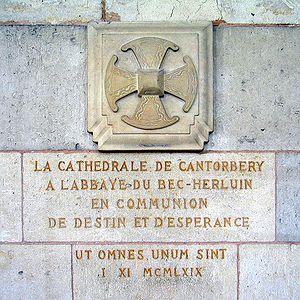
Cette croix se trouve sur le mur nord de l'église abbatiale de l'abbaye du Bec-Hellouin, à l'entrée à gauche. Elle a été offerte par la Cathédrale de Cantorbery en 1969.
L’abbaye Notre-Dame du Bec est une abbaye catholique bénédictine faisant aujourd'hui partie de la congrégation de Sainte-Marie du Mont-Olivet et située au Bec-Hellouin, près de Brionne, dans le département de l’Eure, en Normandie. Elle a été fondée en 1034 par Herluin, ou Helloin, d'où son nom, chevalier du comte Gilbert de Brionne.
La croix de Cantorbéry ou croix de Canterbury est l'une des croix qui symbolisent la foi chrétienne, et plus particulièrement l'anglicanisme, dont elle est l'un des emblèmes caractéristiques. Elle doit son nom à son modèle d'origine, une fibule saxonne datant de l'année 850 environ et découverte en 1867 lors de fouilles archéologiques dans la ville de Cantorbéry.